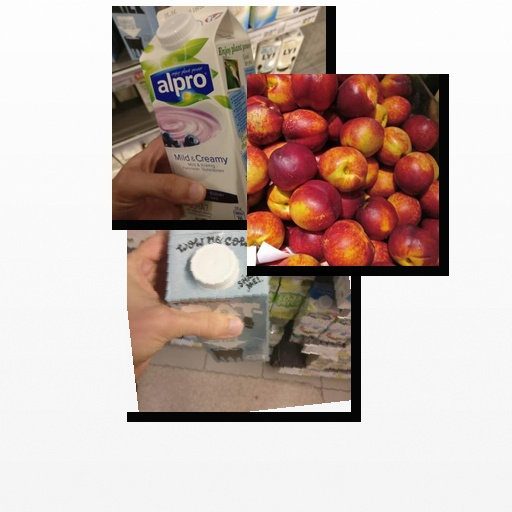
Food items: nectarine, blueberry_soyghurt, oat_milk